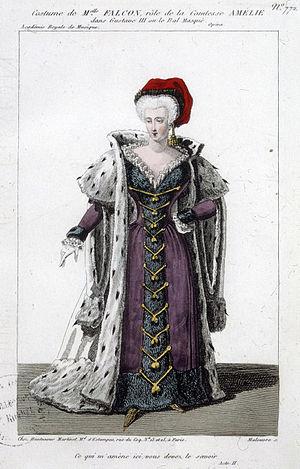
Marie-Cornélie Falcon est une cantatrice française, née à Paris le 28 janvier 1814 et morte le 25 février 1897.